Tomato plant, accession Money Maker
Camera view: tilt-top (135 deg); turntable rotation: 0 degrees
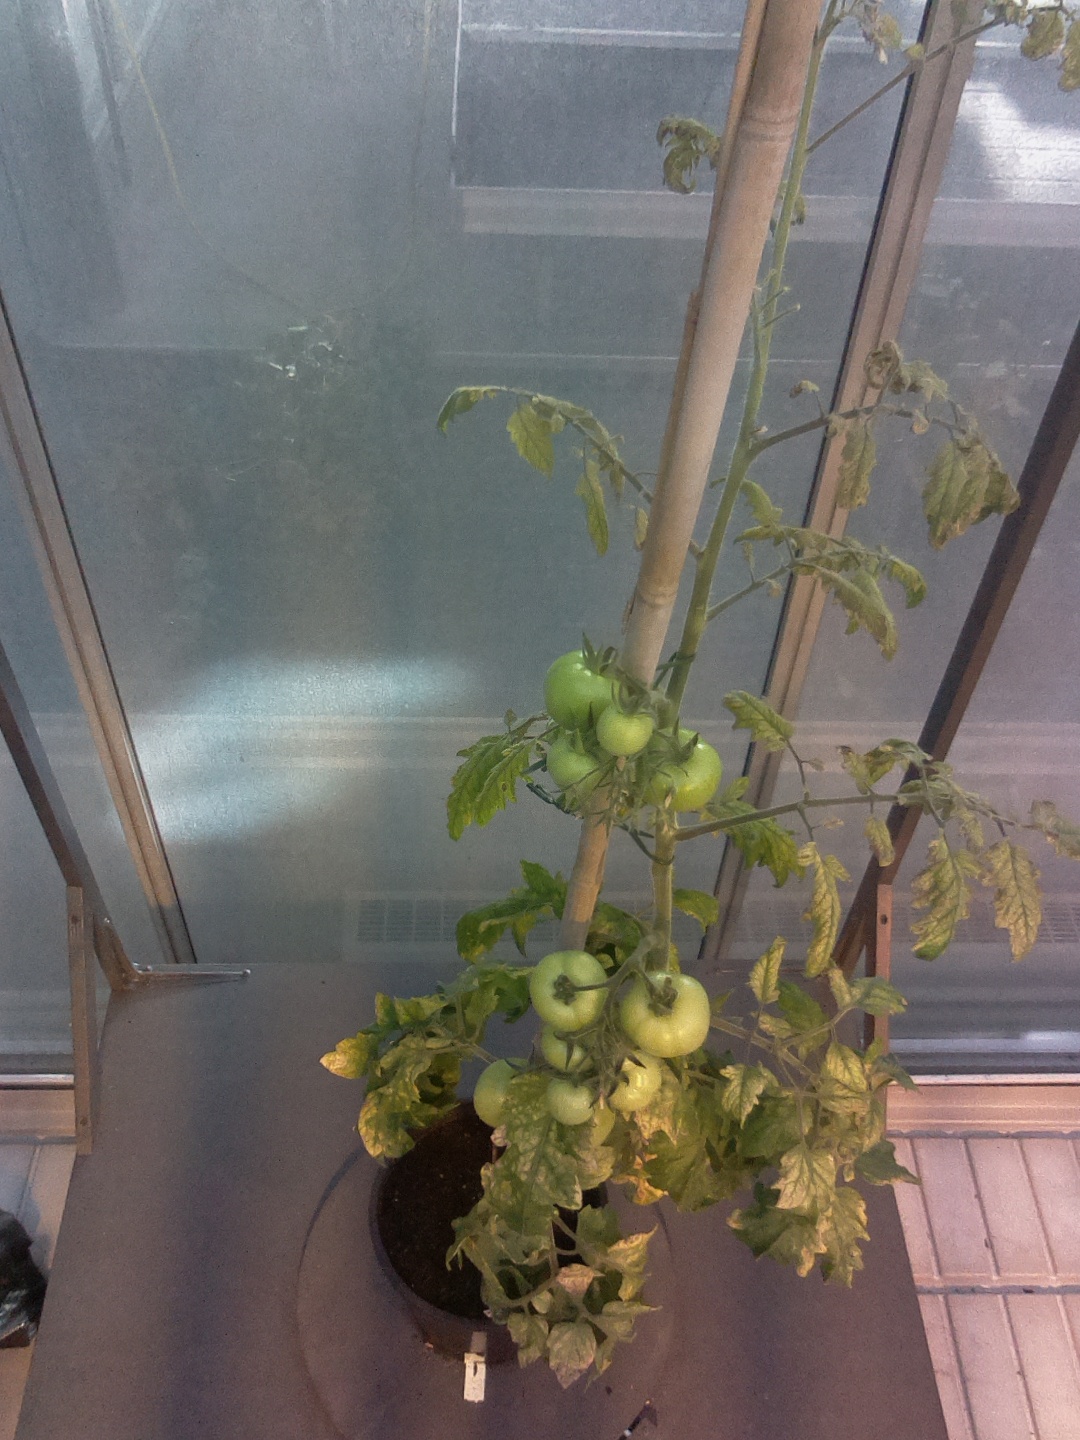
BBCH growth stage 77: 70%-80% of final fruit size